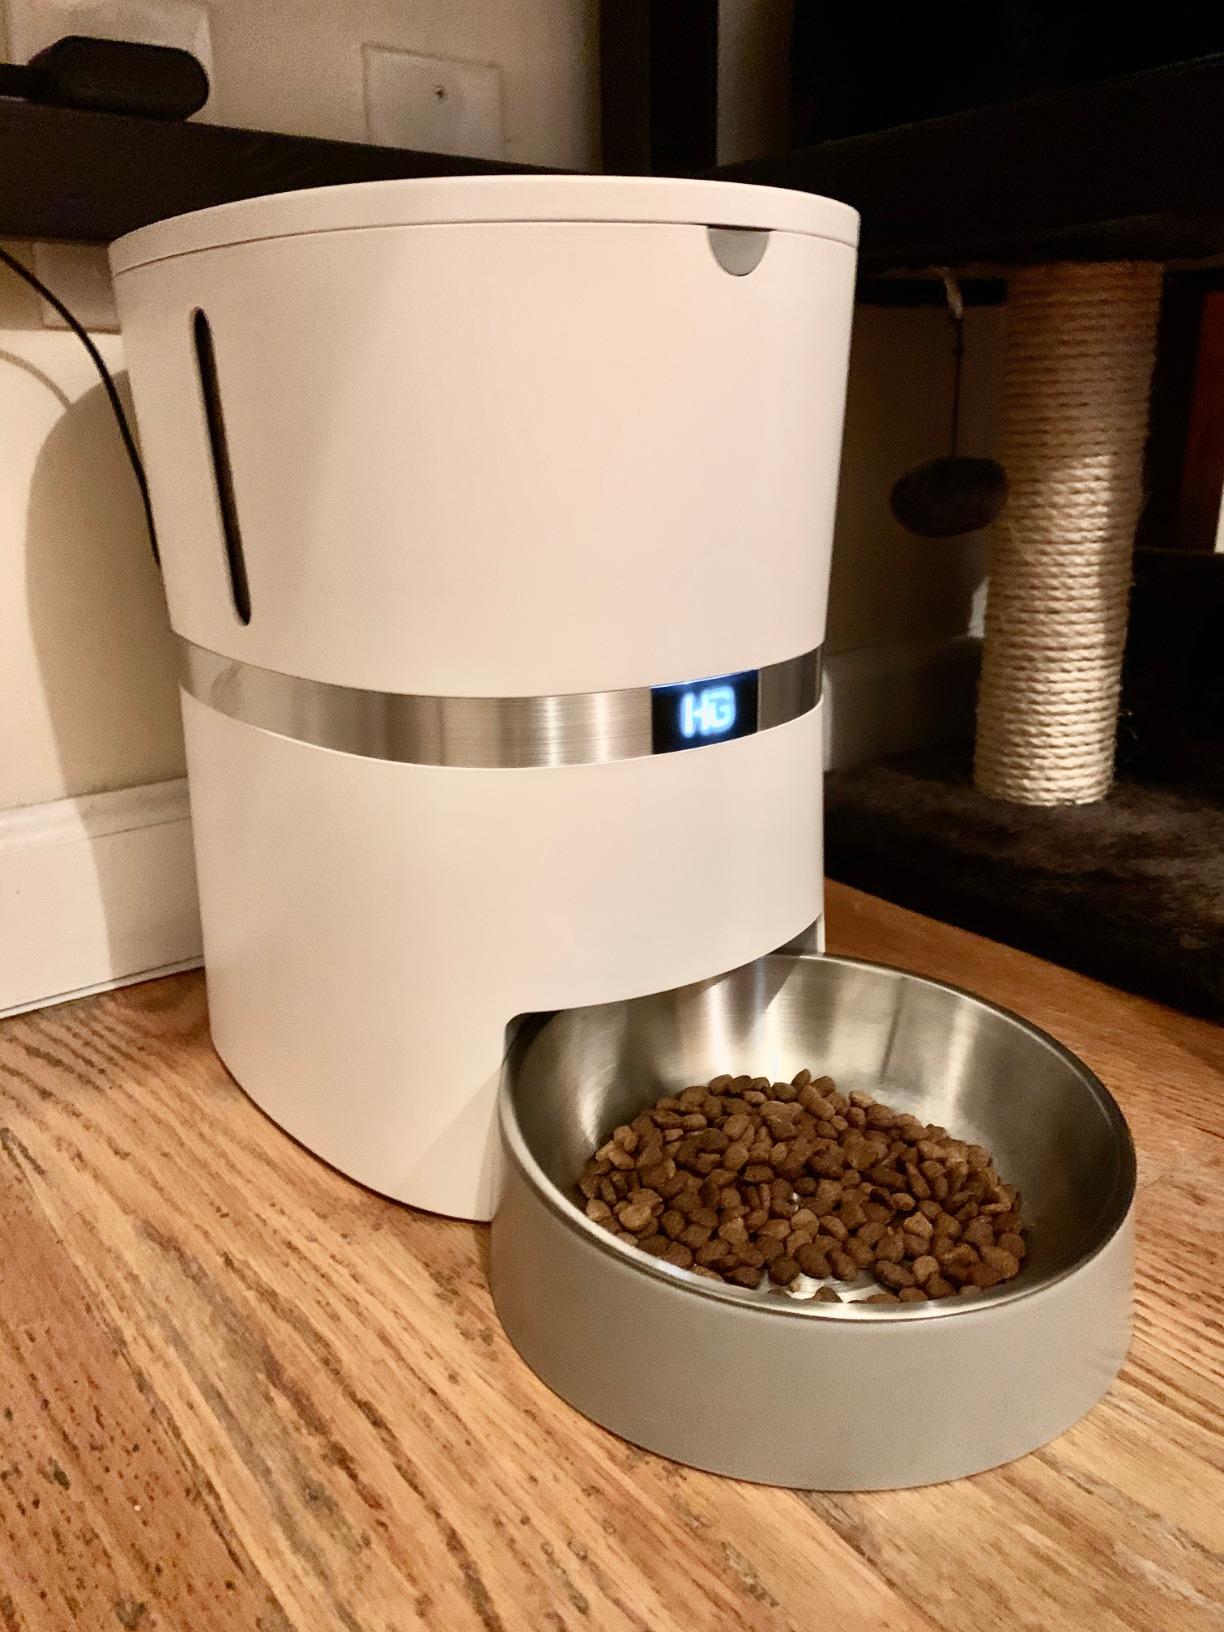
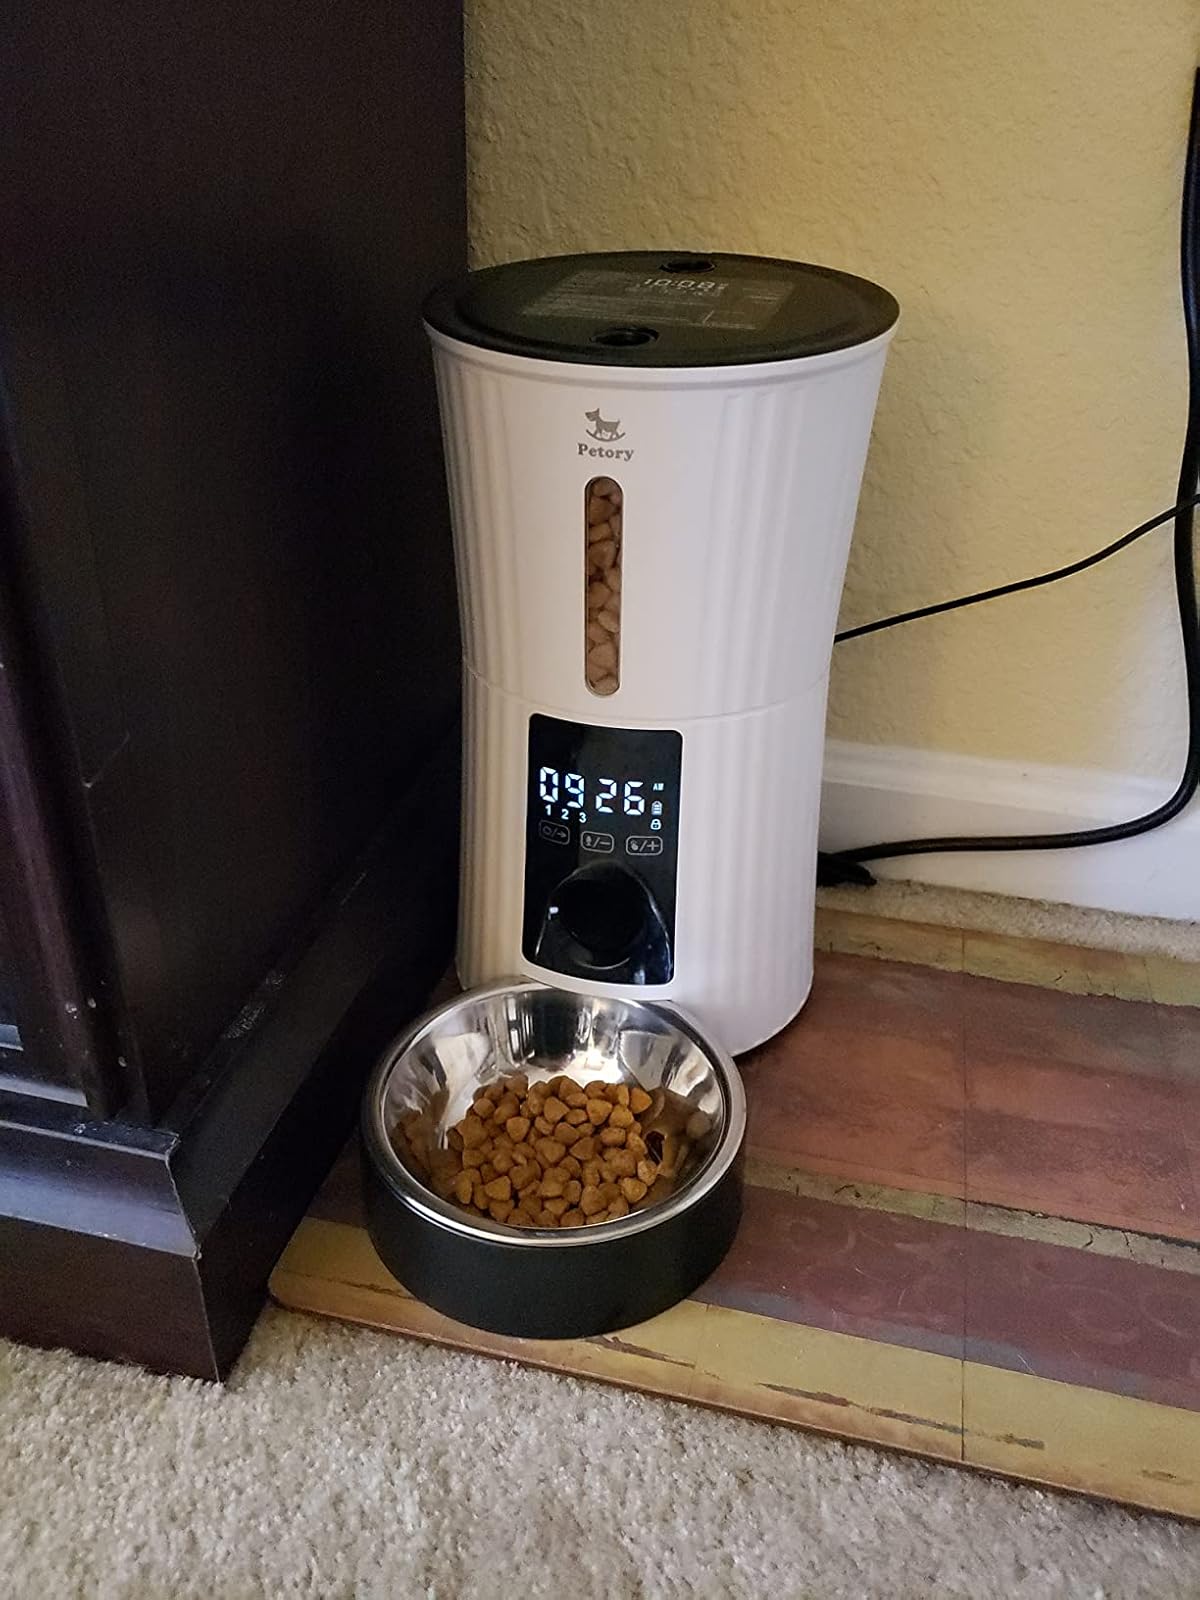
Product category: items_feeder
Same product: no